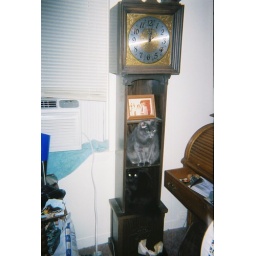
The silver cat is moms her name is Izzy. The black one directly below her is mine her name is Velcro.